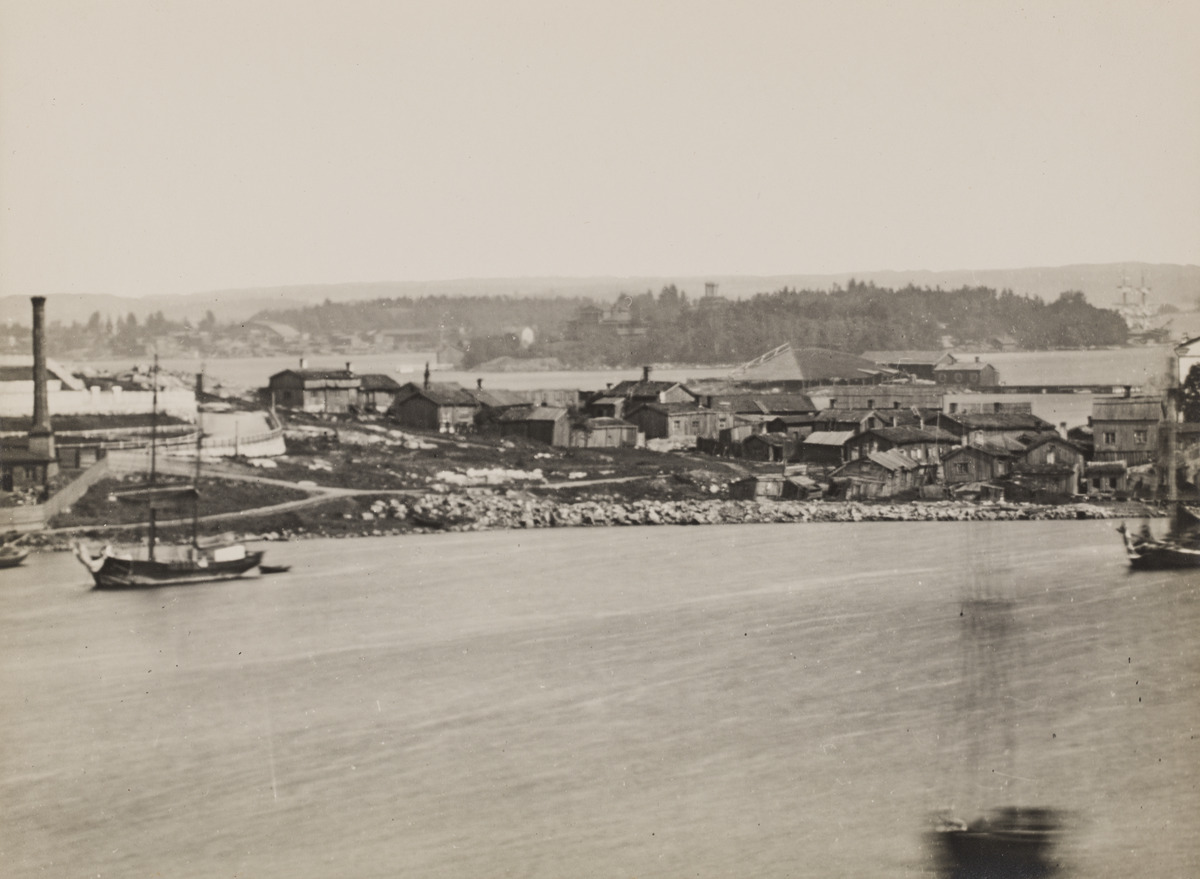
Katajanokka
sisällön kuvaus: Katajanokka. Kalliota ja pieniä puurakennuksia. mustavalkoinen
Ajankohta: kuvausaika 1880 -luku
Paikka: Suomi, Uusimaa, Helsinki, Katajanokka Helsinki
Aiheet: rakennukset, puurakennukset, satamarakennukset, merivesi, laivat, veneet